Question: Please indicate a possible affordance area of the frisbee that can be used for throwing
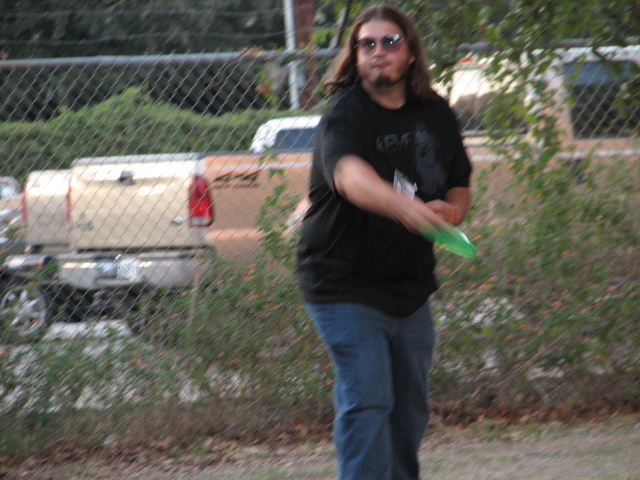
Answer: [412.751, 208.134, 481.244, 261.285]